The Huguenot Society of America

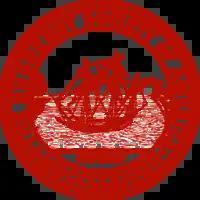
Emblem of The Huguenot Society of America

The Huguenot Society of America is a New York City–based genealogical organization. On April 12, 1883, the Society was inaugurated by a group of descendants of Huguenots who had fled persecution in France and who (or whose descendants) settled in what is now the United States of America. The purpose of the Society is primarily to promote the cause of religious freedom and to perpetuate the memory of the Huguenot settlers. Its first president was John Jay—lawyer, diplomat, abolitionist, and grandson of the first Chief Justice of the United States.